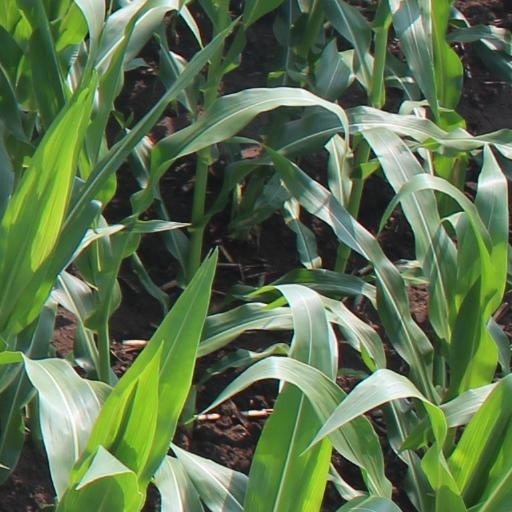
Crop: maize; corn